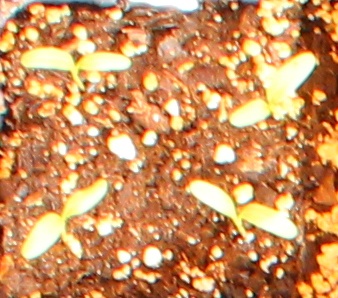
Label: Sugar beet